California Academy of Sciences

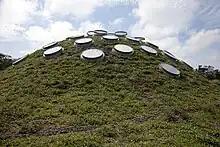
A detail of the green, living roof, in 2009

The design architect for the museum replacement project was Renzo Piano. His design was awarded the Urban Land Institute (ULI) Award for Excellence for the Americas region in 2008, as well as the Holcim Award Silver for sustainable construction projects in the North America region in 2005. One critic praised the building as a "blazingly uncynical embrace of the Enlightenment values of truth and reason", and a "comforting reminder of the civilizing function of great art in a barbaric age".